Max Taitz

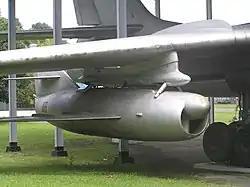
Cruise missile KS-1 under the wing of Tu-16 bomber

From 1934 to 1937, Taitz participated in a technical commission for engineering support of non-stop flight distance record flights of Valery Chkalov and Mikhail Gromov in the Tupolev ANT-25 long-haul aeroplane and upon successful completion was awarded his first Order of Red Banner of Labour (1937). He was one of the authors of the comprehensive "Aircraft designer reference book" published by TsAGI in 1937. He was also involved in engineering support of Sigizmund Levanevsky's record flights from Moscow over the North Pole to the US.